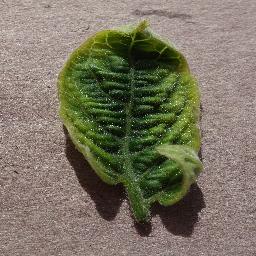
Label: Tomato___Tomato_Yellow_Leaf_Curl_Virus